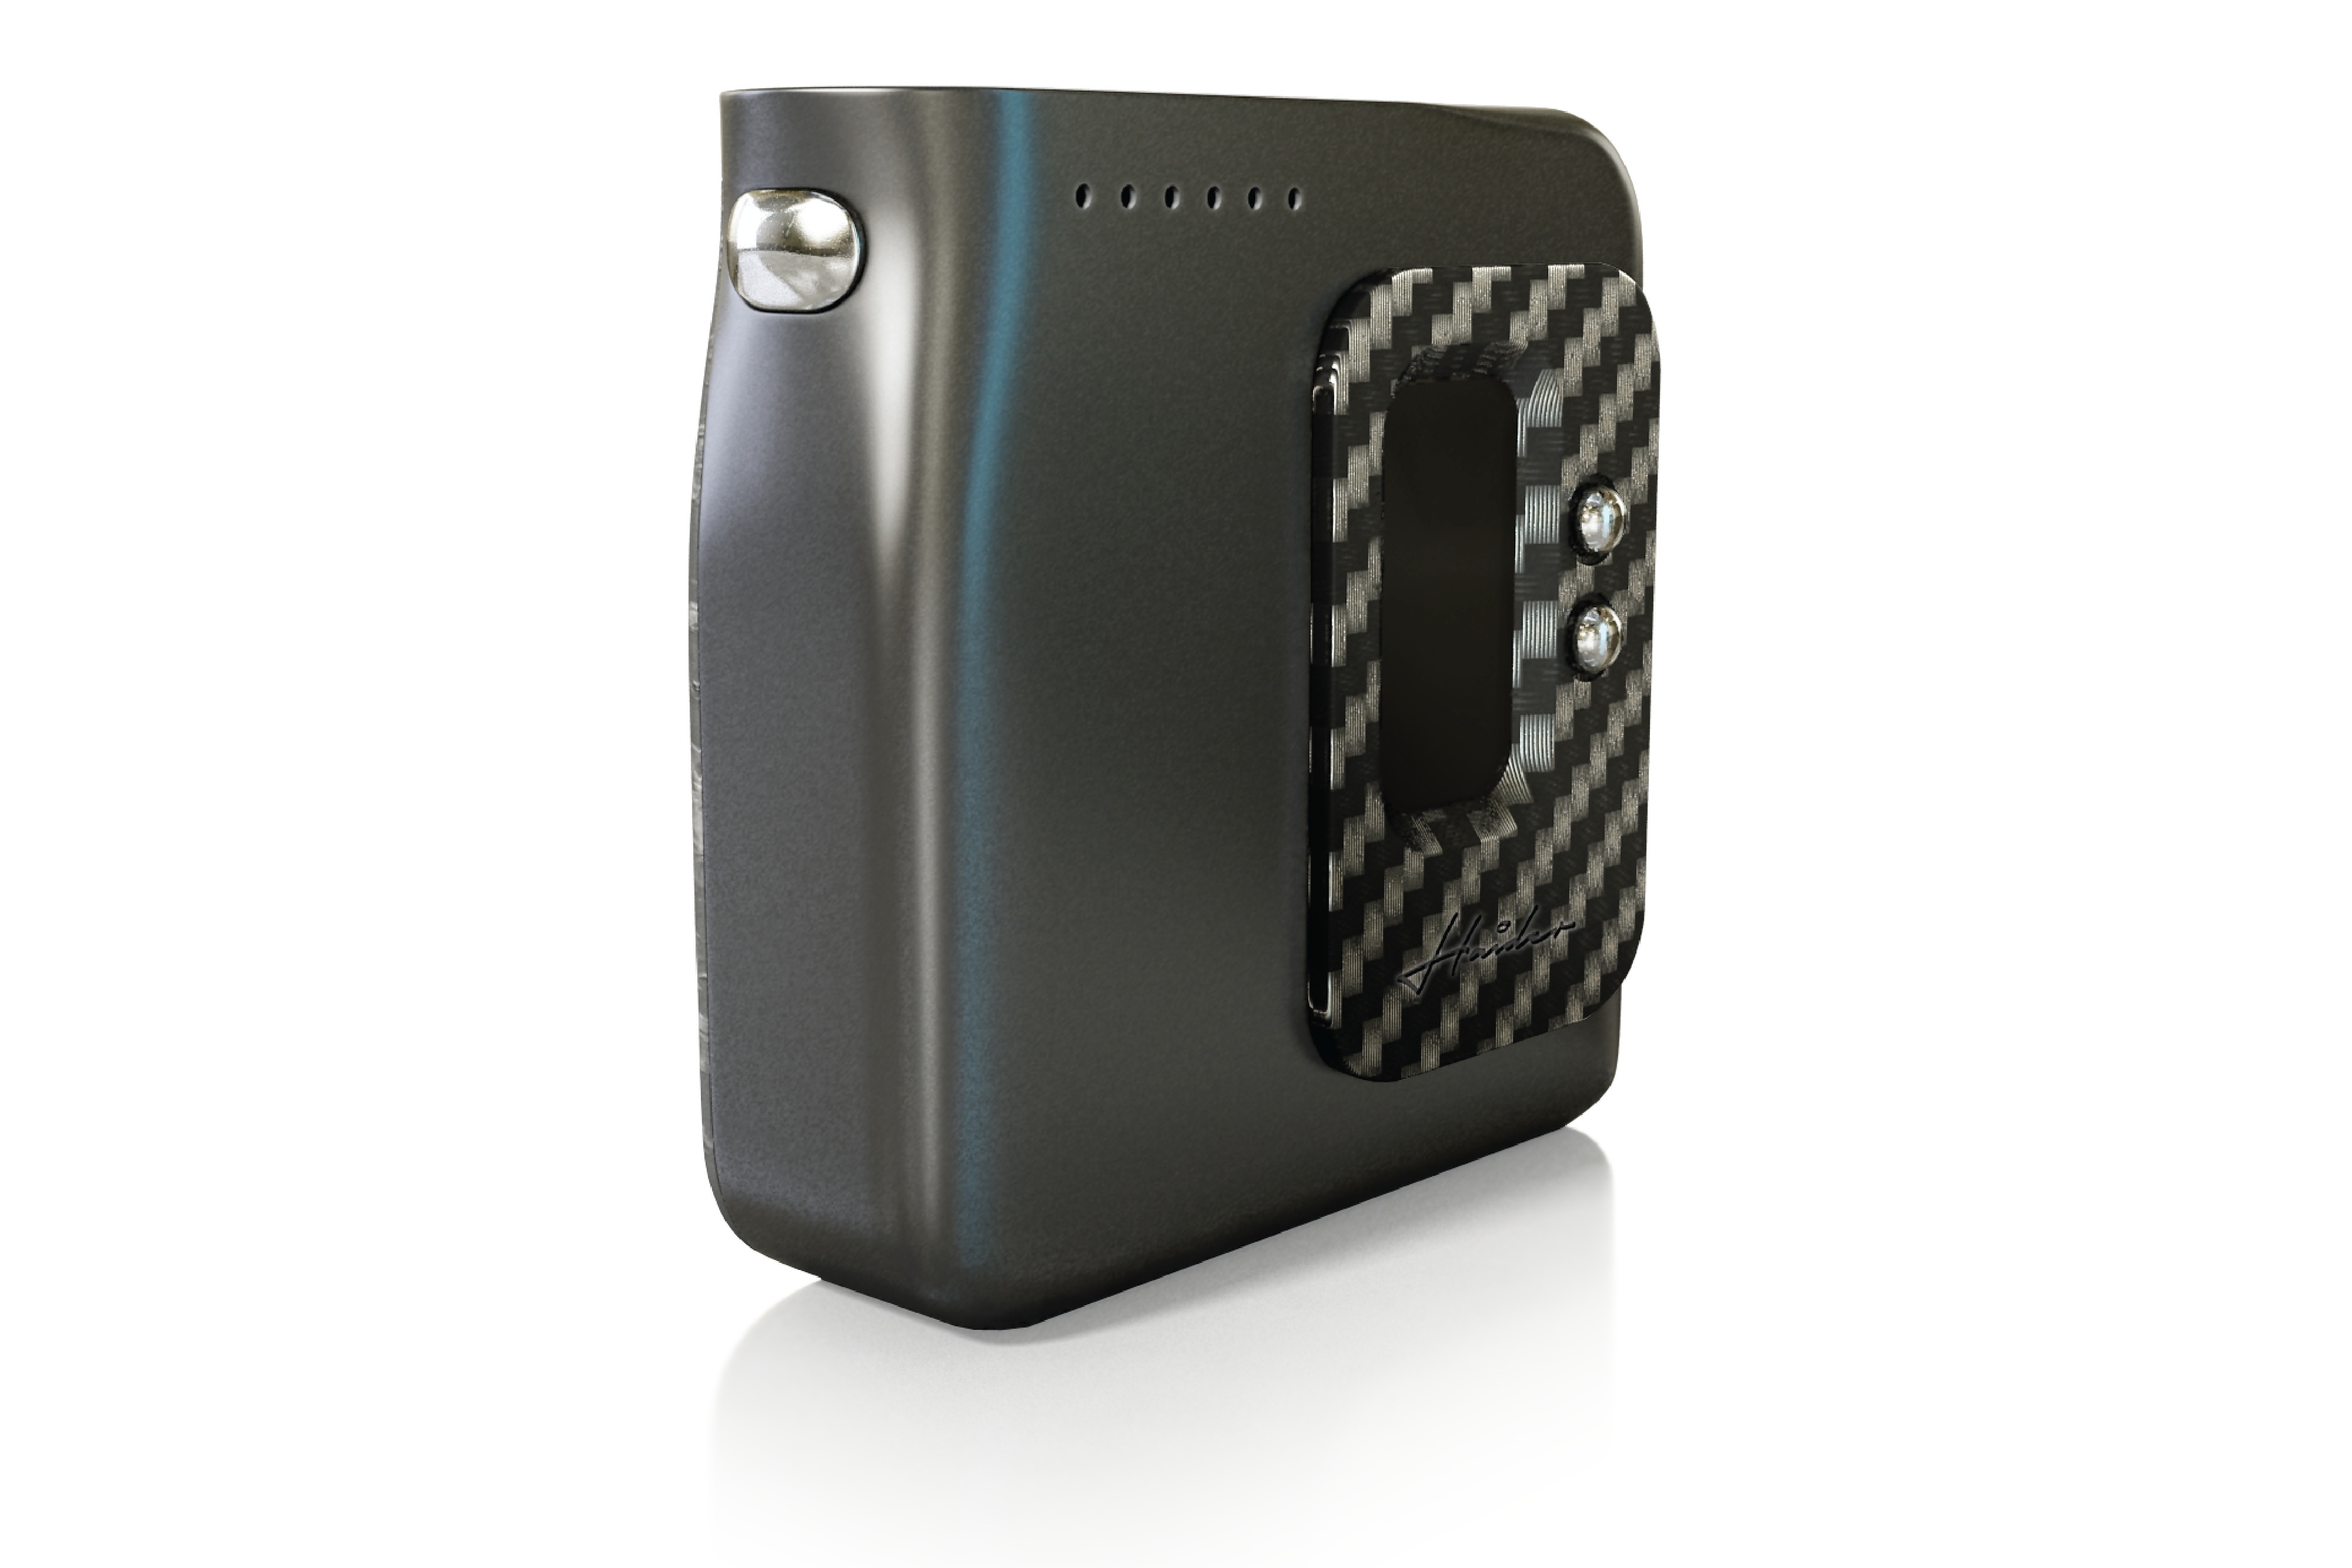
vapor, smoking, product, tank, vape, multimedia, vaping, ecig, vgod, atomvape, rda, rta, trciklyfe, vaporizer, boxmod, subohm